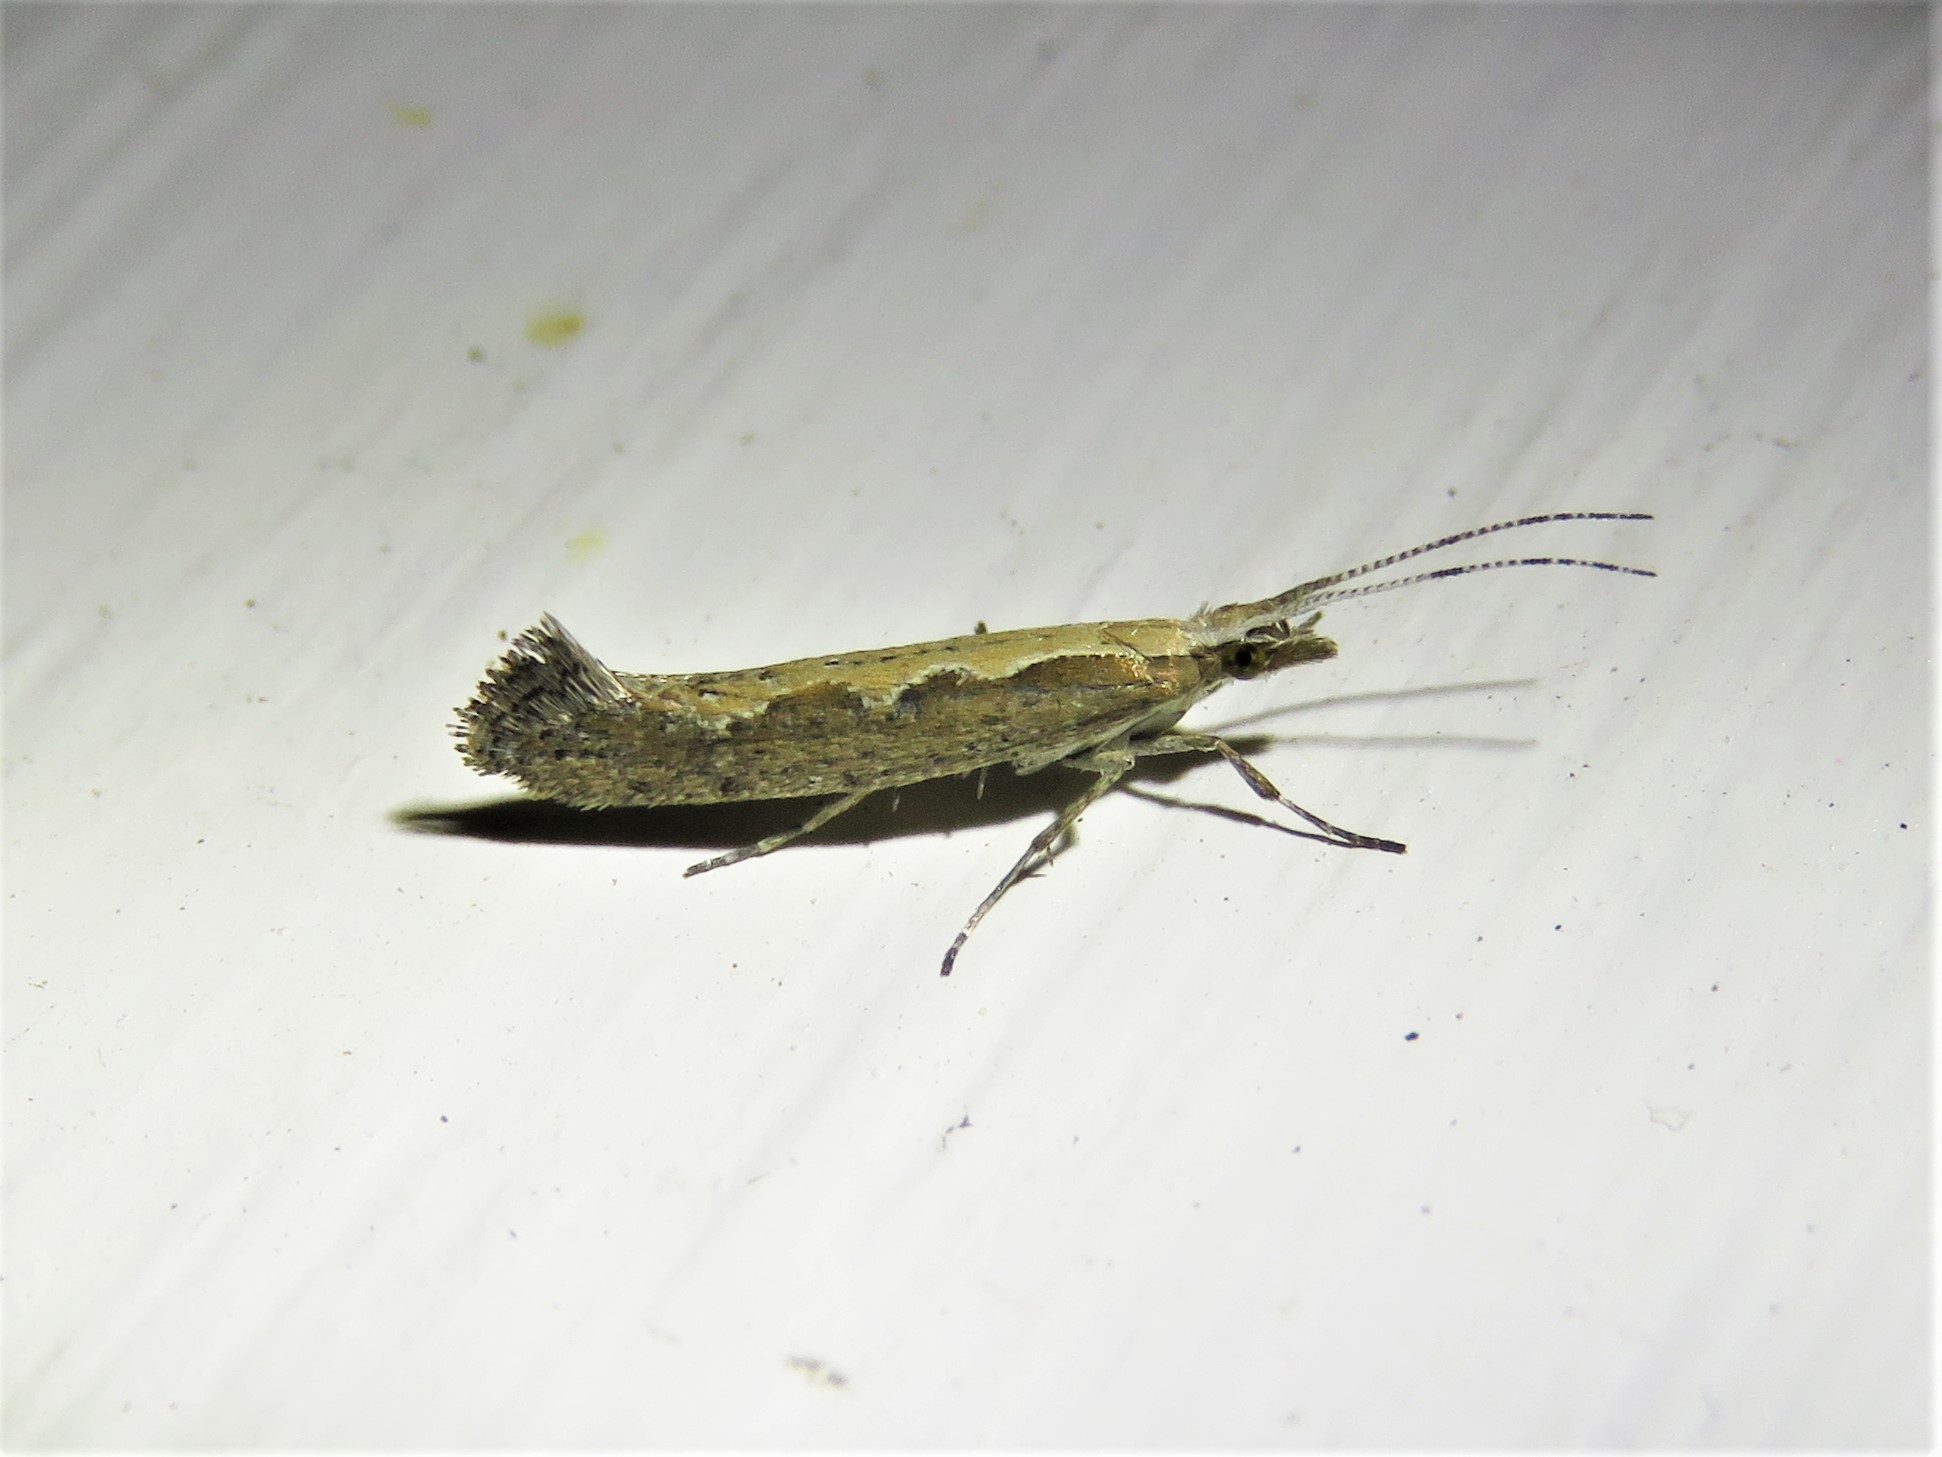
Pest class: diamondback_moth